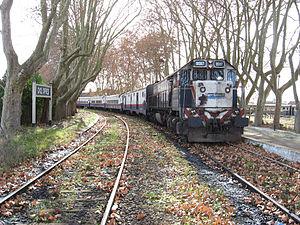
Dolores est une ville dans la province de Buenos Aires, en Argentine. C'est également le chef-lieu du Partido Dolores.